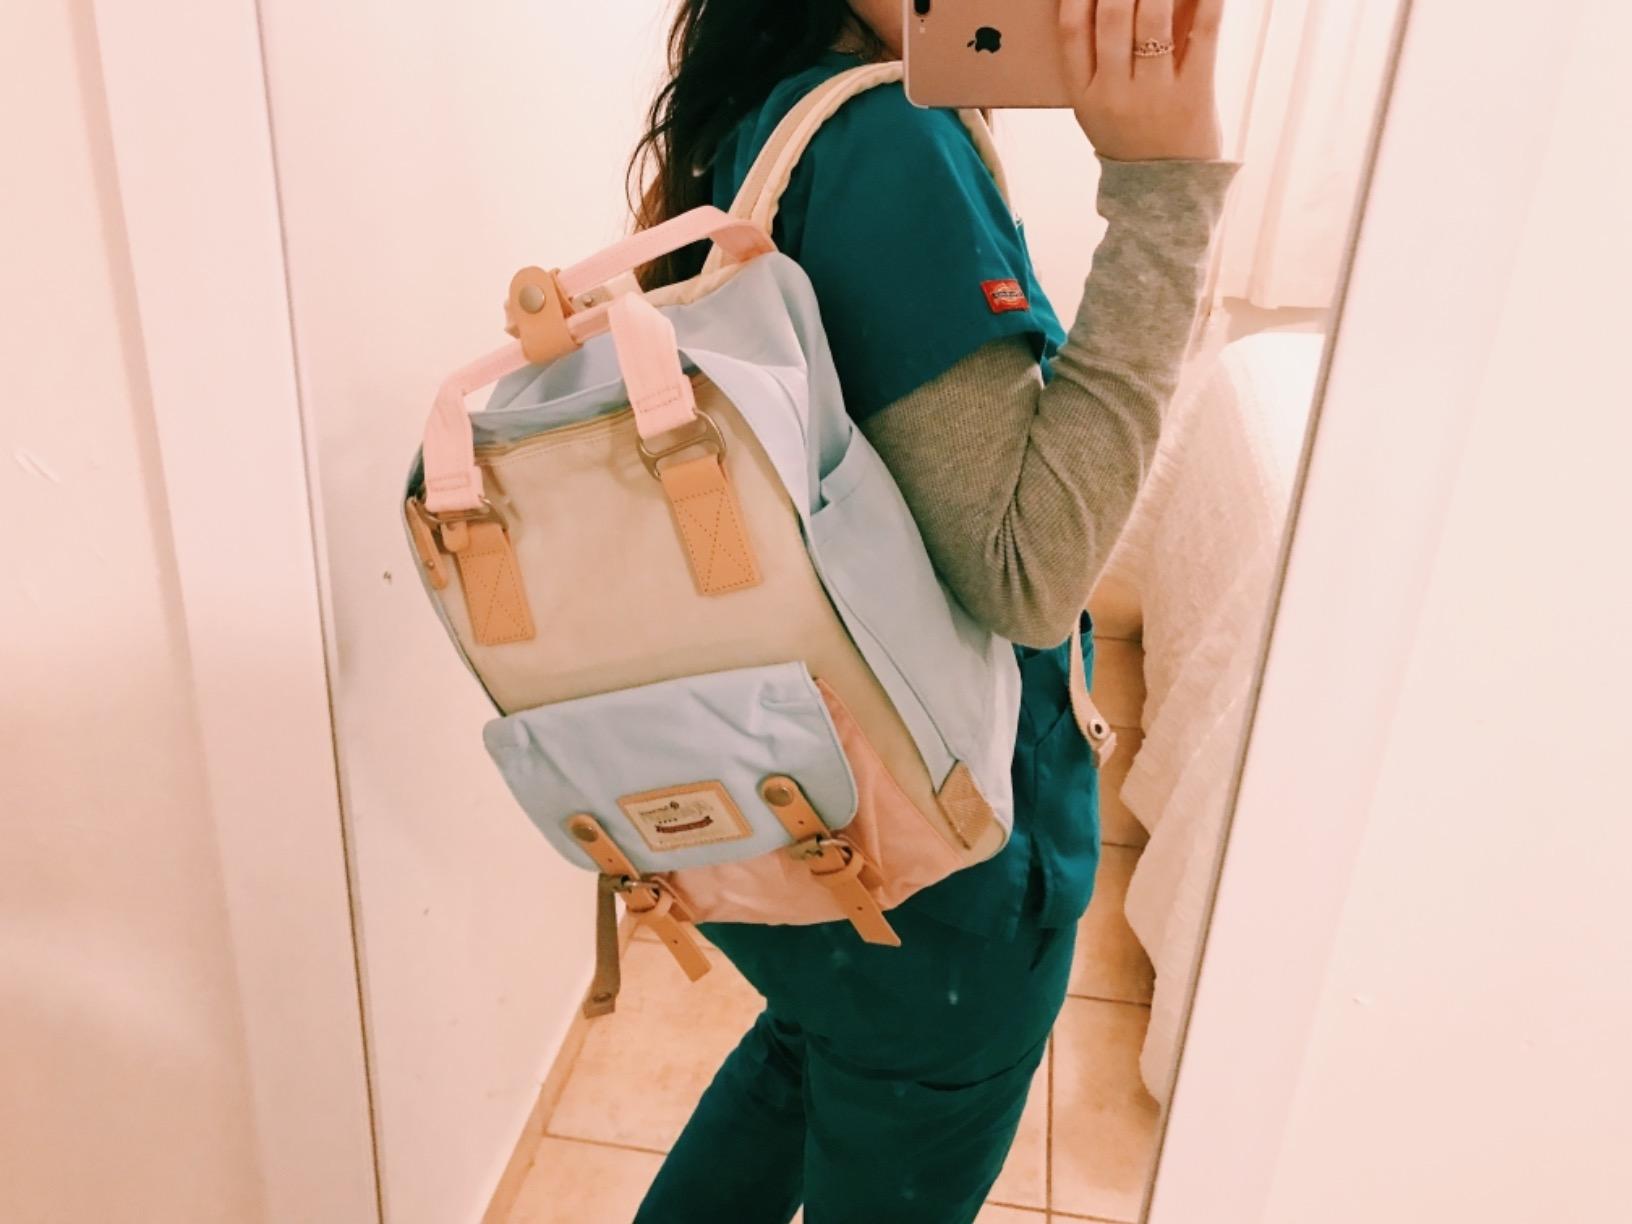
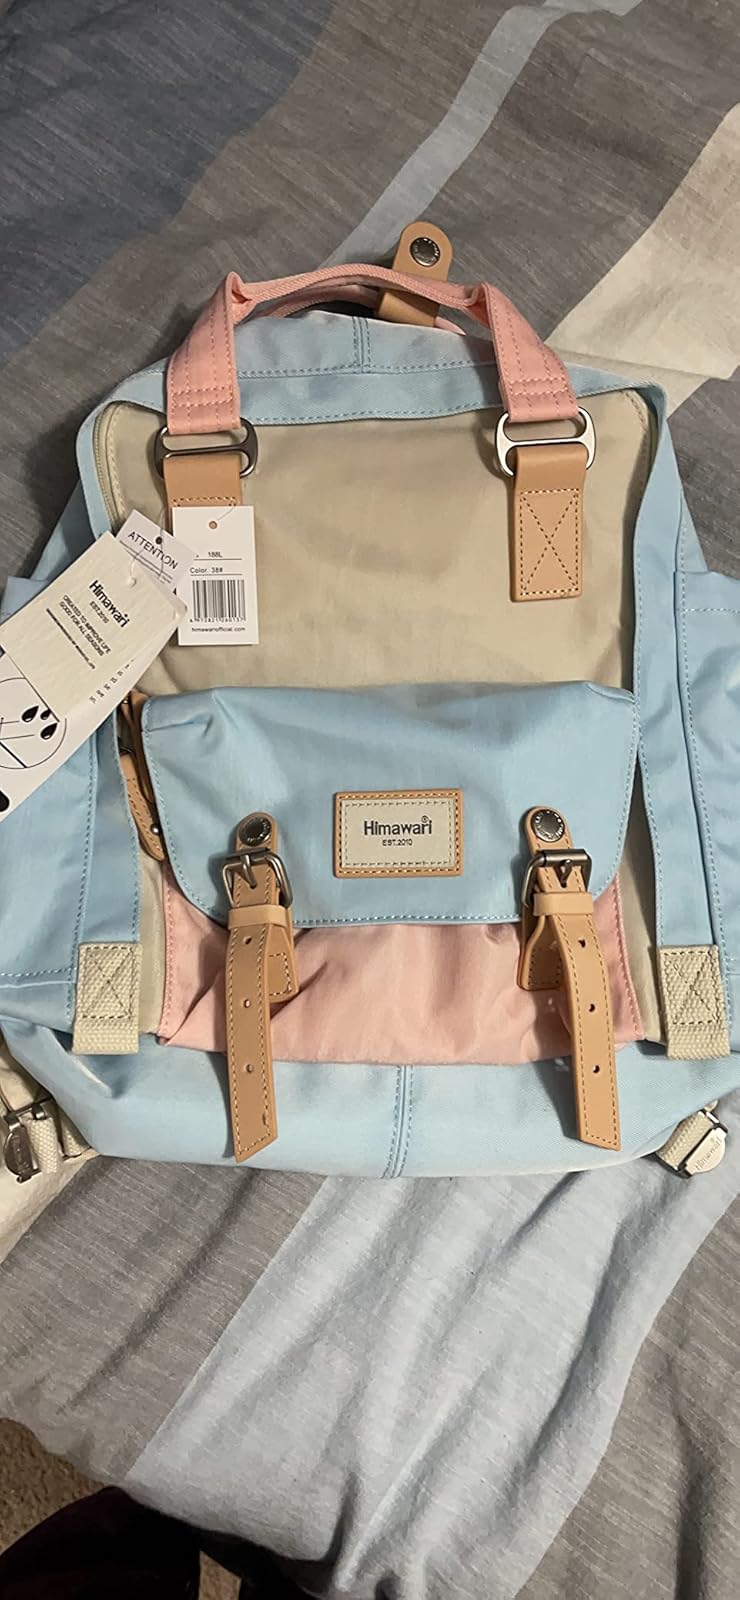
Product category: bag
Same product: yes